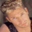
Label: man